Second Battle of the Jordan

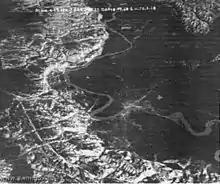
Aerial photograph of Jisr ed Damieh photographed from the southwest at 10:00 21 March 1918

On their way to Jisr ed Damieh, the 3rd and 4th Light Horse Field Ambulances [LHFA] were heavily shelled while following in the rear of their brigades. An advanced dressing station was formed by the 4th Light Horse Field Ambulance about north of the Umm esh Shert track, to serve both 3rd and 4th Light Horse Brigades. After sending its wheeled transport back to Ghoraniyeh bridgehead, the 3rd Light Horse Field Ambulance with their camels and horses made the journey on foot through the hills up the Jisr ed Damieh to Es Salt road, which went along the edges of very steep and in parts very slippery cliffs. At 20:00 they halted for the night in a wadi east of Es Salt.